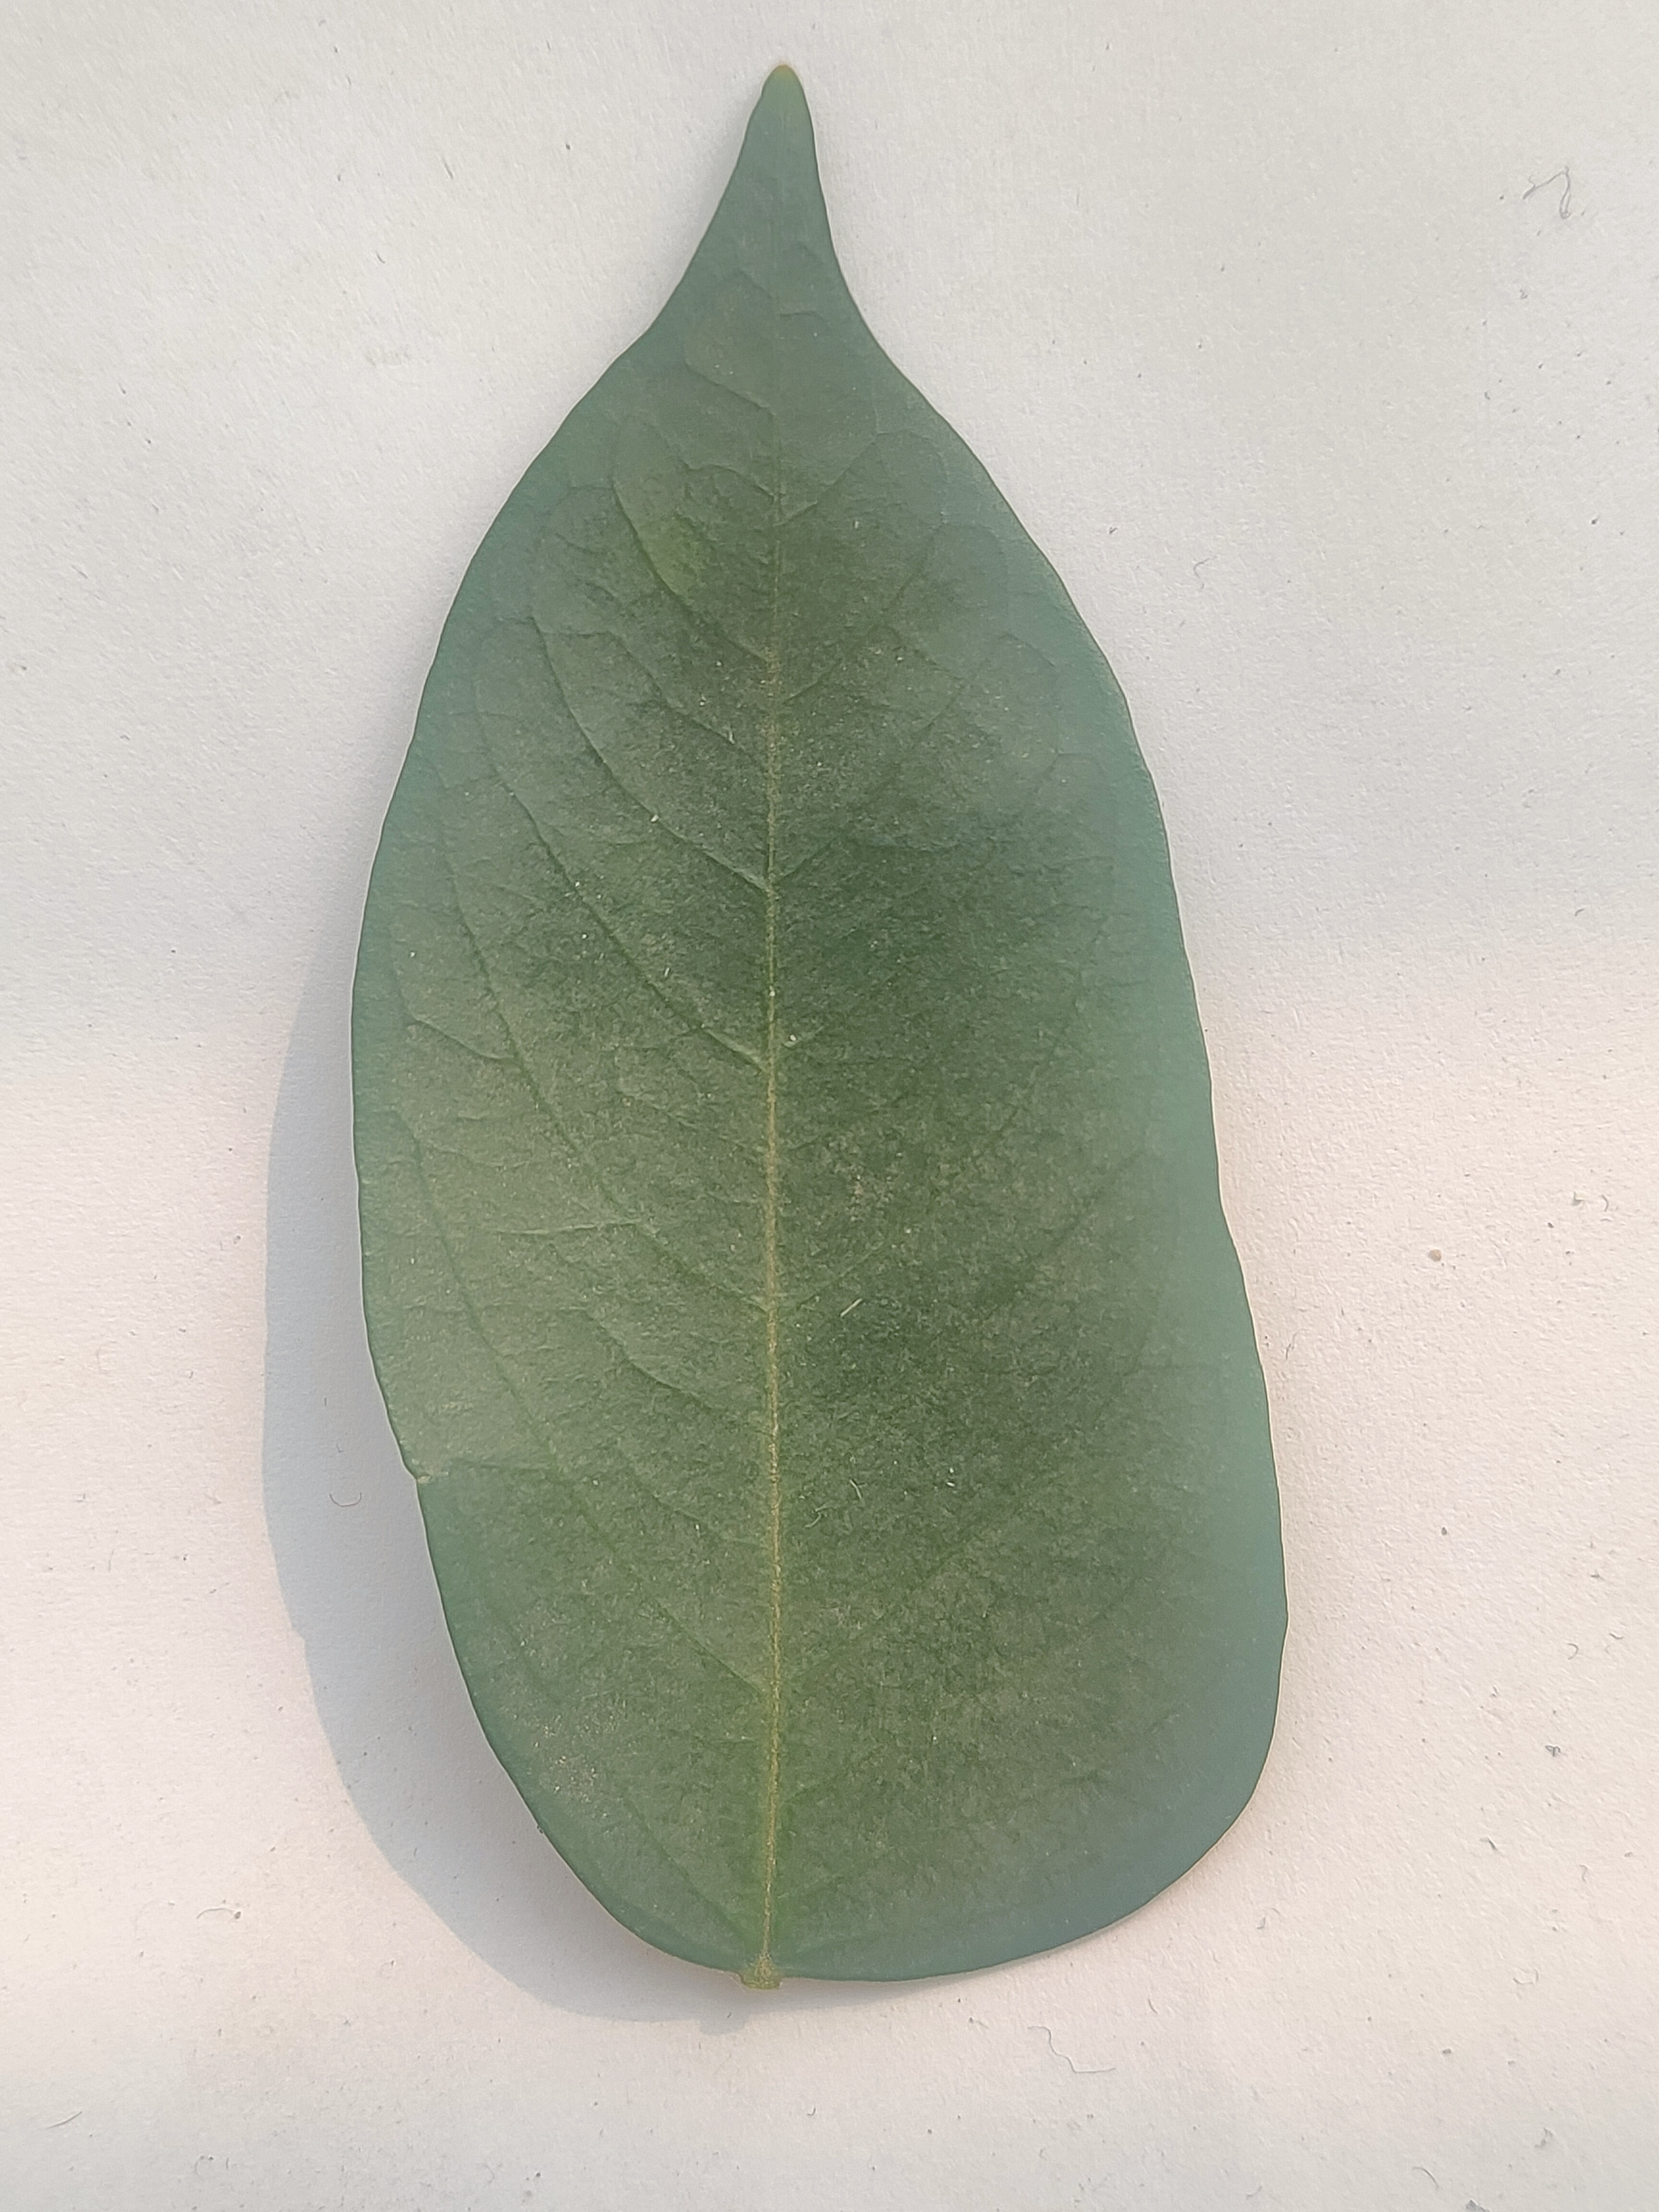
Leaf variety: Star Fruit